Daihatsu Move

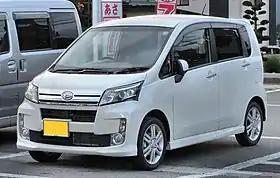
Daihatsu Move Custom RS Turbo (LA100S)

The is a kei car/city car manufactured by the Japanese automaker Daihatsu between 1995 and 2023, and was reintroduced in 2025. The Move is Daihatsu's response to the similarly designed Suzuki Wagon R that was introduced two years earlier in 1993. The first Move was designed by Italian design house I.DE.A Institute and succeeding generations continued to build upon the original design. The Move is built upon the chassis of the Mira but with a taller body.